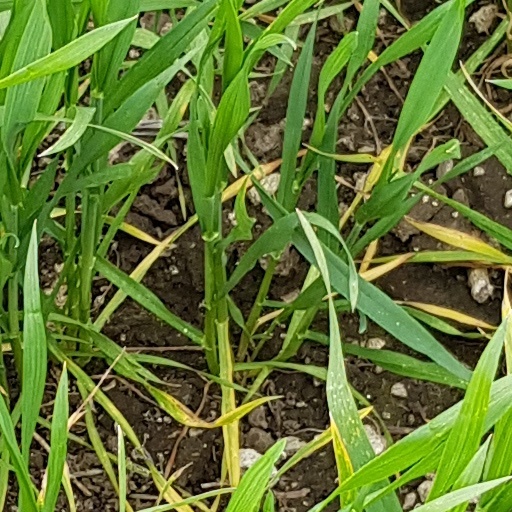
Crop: wheat